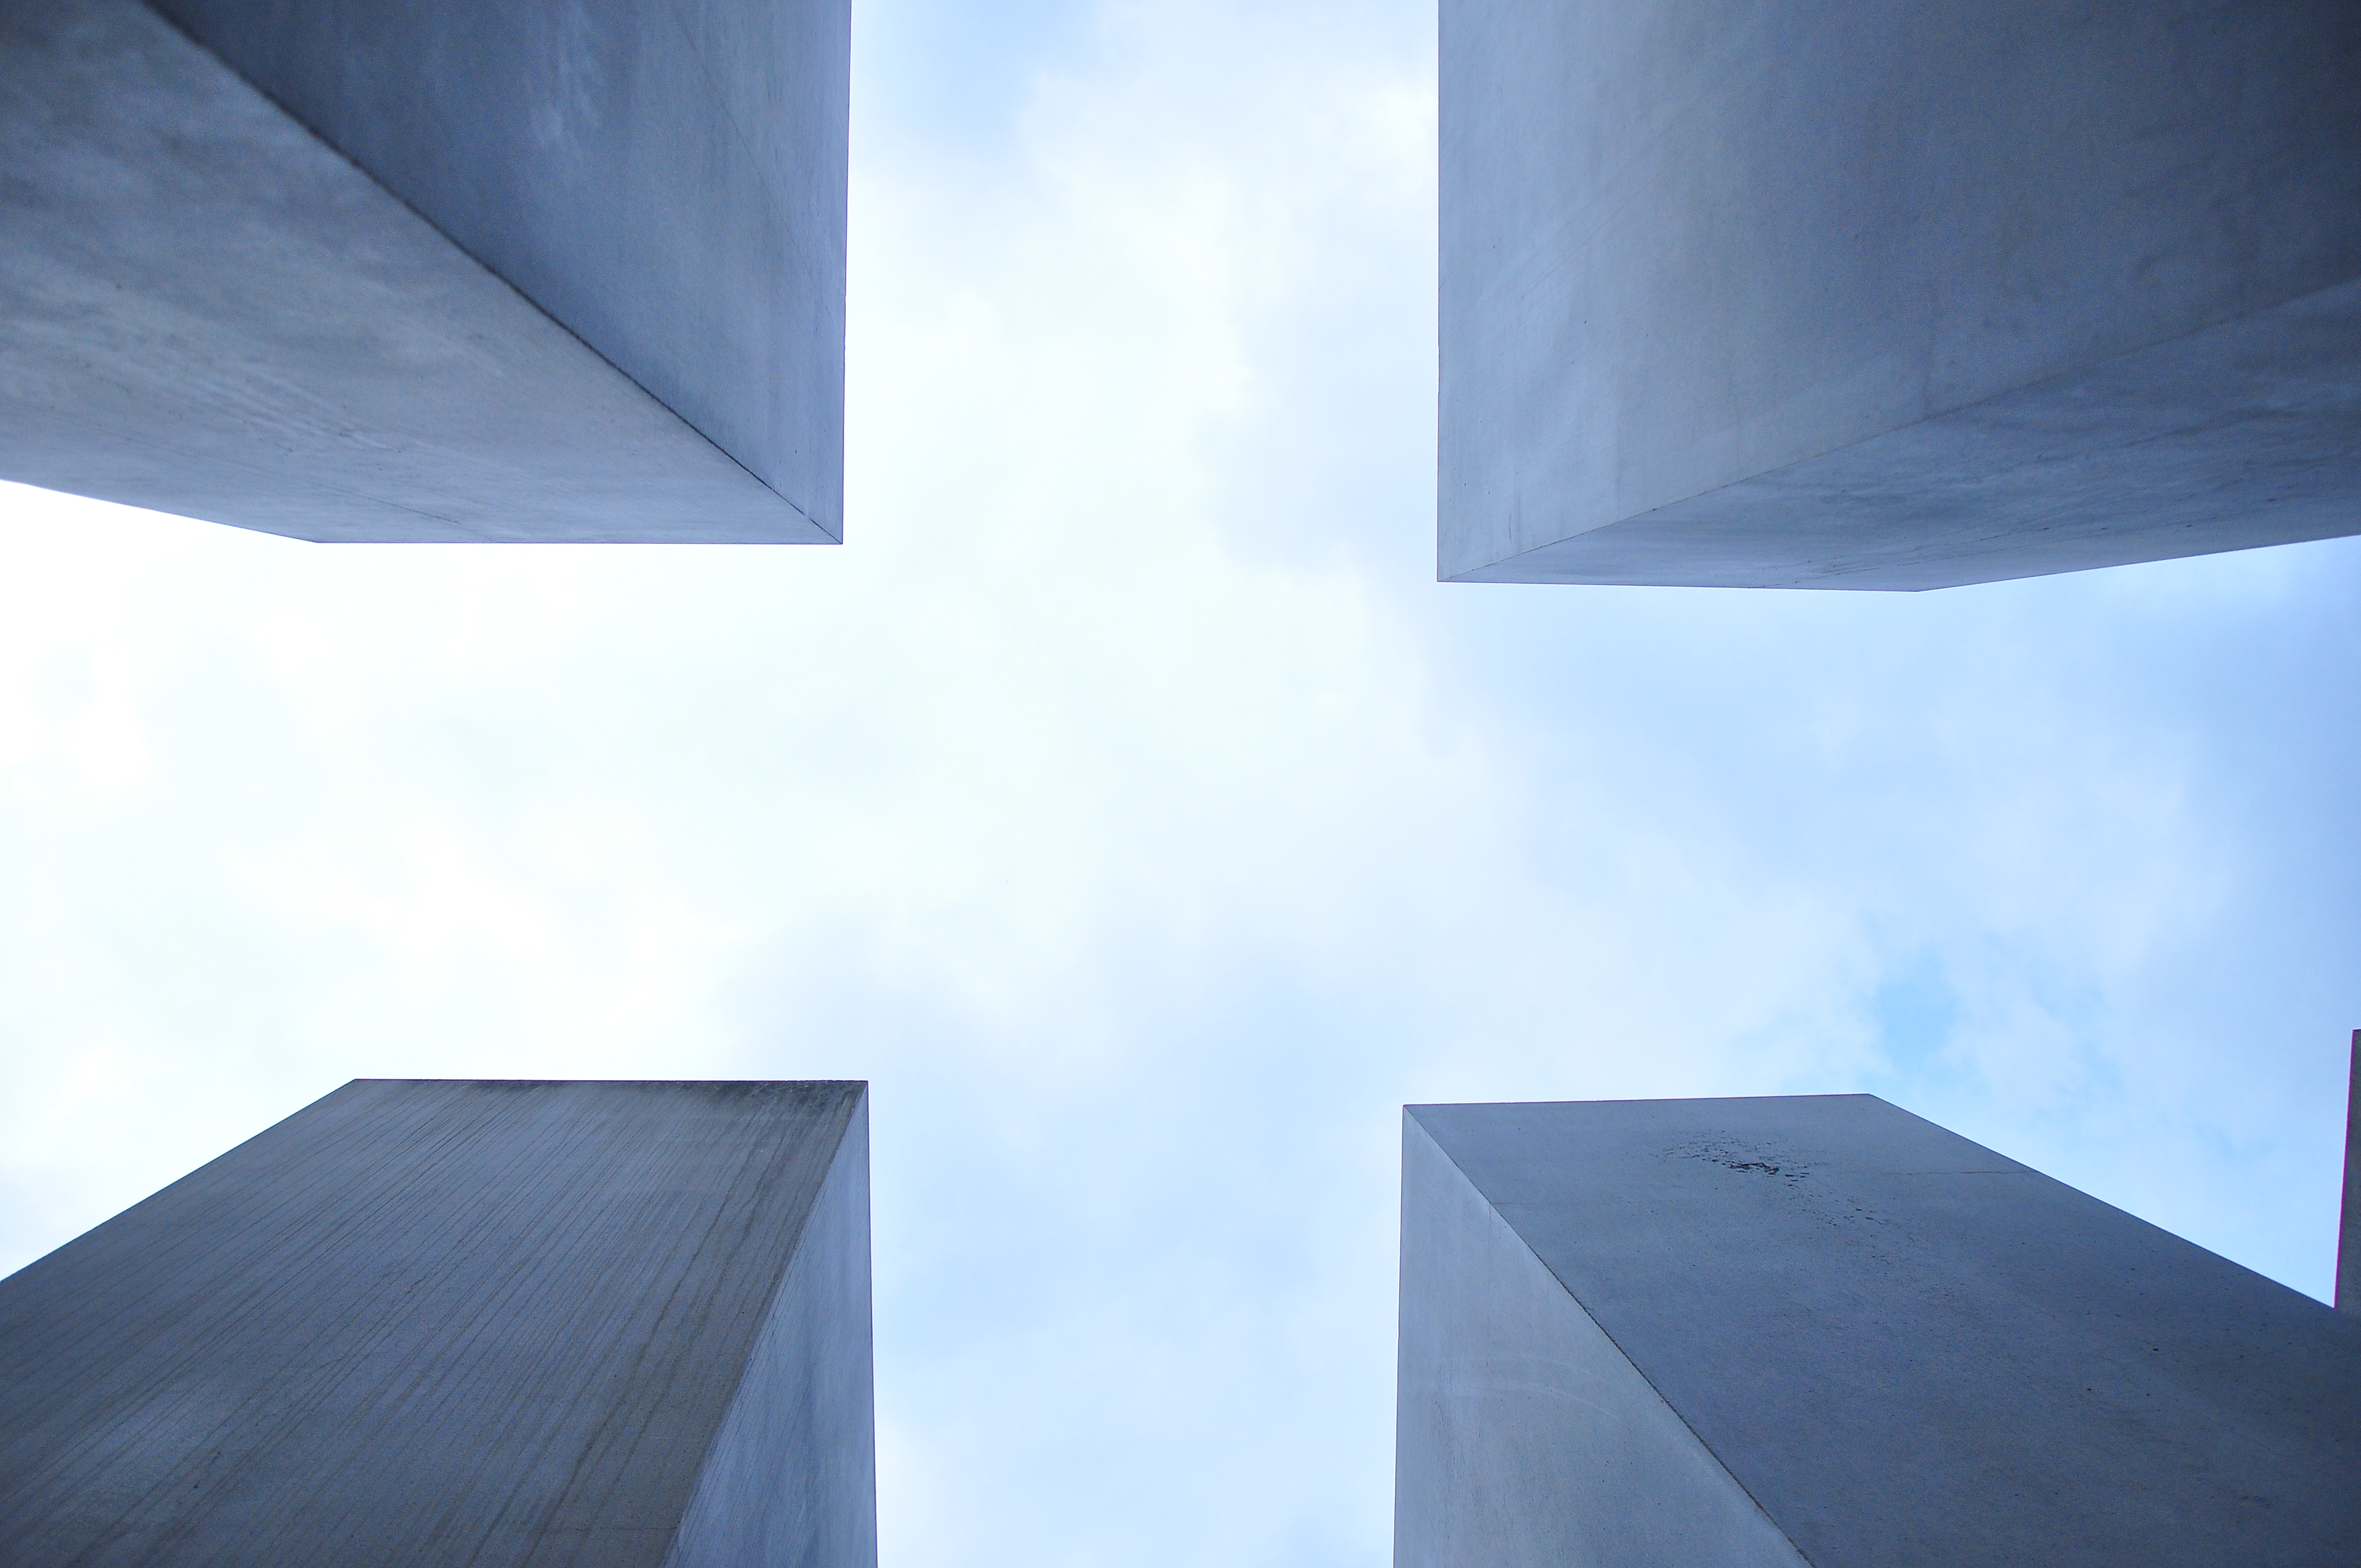
light, cloud, architecture, sky, white, house, sunlight, skyscraper, line, reflection, color, facade, blue, professional, art, symmetry, blocks, tourist attraction, shape, headquarters, daylighting, atmosphere of earth